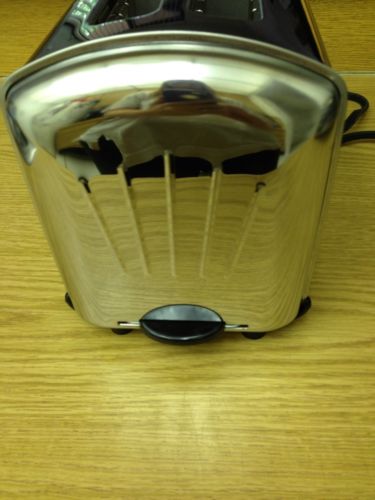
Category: toaster